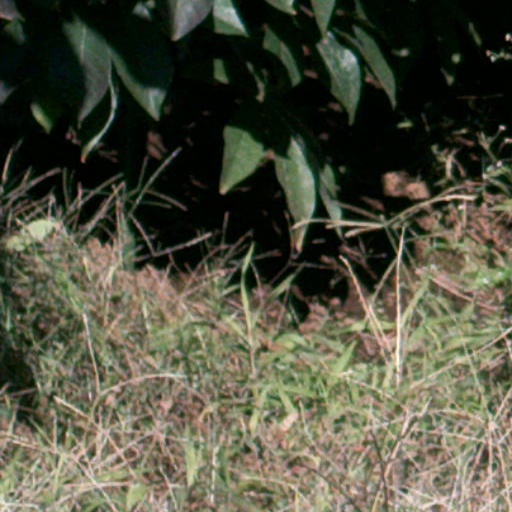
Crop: cassava